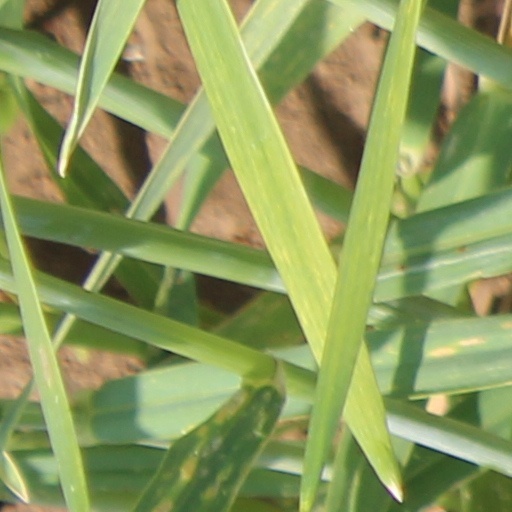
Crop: wheat